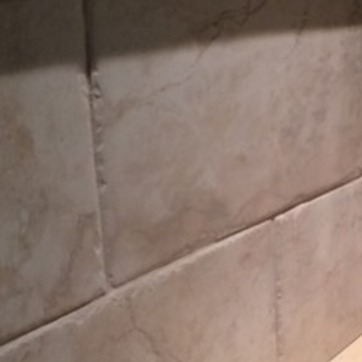
Material: tile